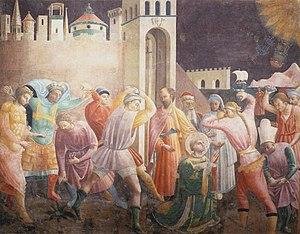
Saint Étienne est un prédicateur juif du Iᵉʳ siècle considéré a posteriori comme le premier diacre et le premier martyr de la chrétienté.
Paolo di Dono di Paolo, dit Paolo Uccello, est un peintre florentin de la première Renaissance.